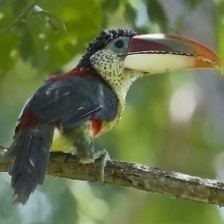
Species: CURL CRESTED ARACURI
Scientific name: PTEROGLOSSUS BEAUHARNAESII
ImageNet parent category: toucan